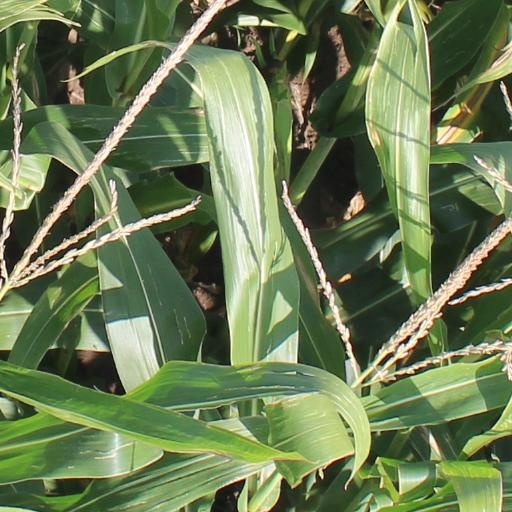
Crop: maize; corn